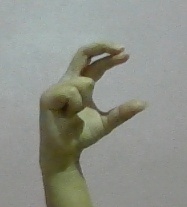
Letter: thal